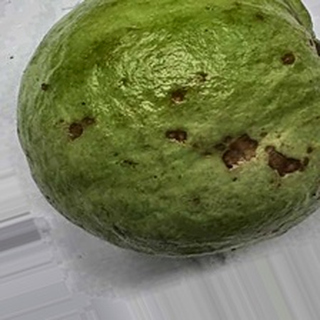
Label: guava_anthracnose